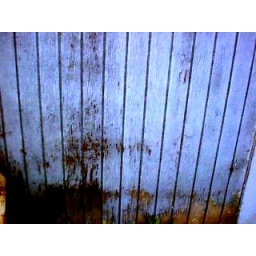
wall next to the couch in the alley